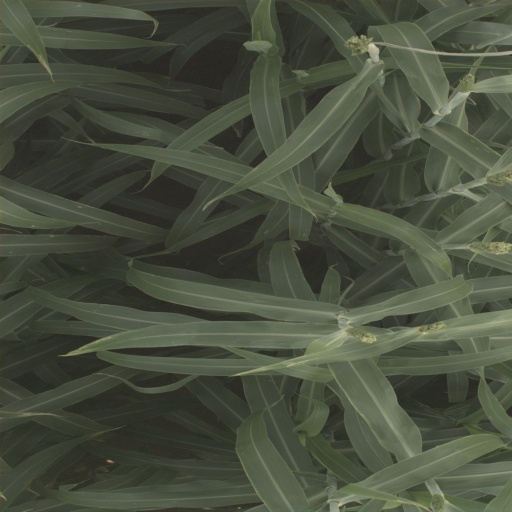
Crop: sorghum